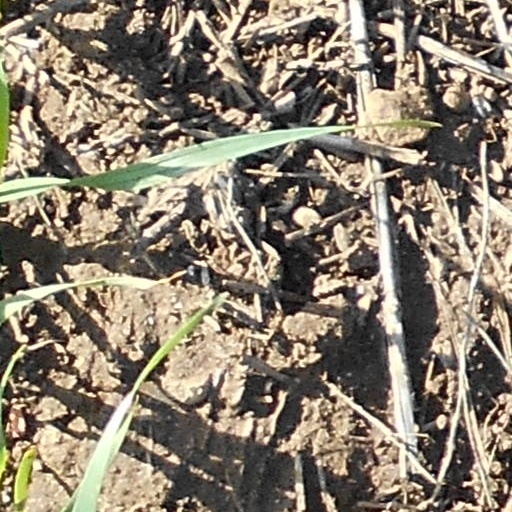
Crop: wheat